Erec (poem)

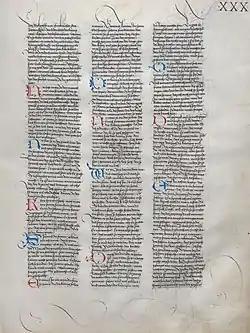
The Ambraser Heldenbuch, folio 30 with the start of "Erec"

Erec (also Erek, Ereck) is a Middle High German poem written in rhyming couplets by Hartmann von Aue. It is thought to be the earliest of Hartmann's narrative works and dates from around 1185. An adaptation of Chrétien de Troyes' "Erec et Enide", it is the first Arthurian Romance in German.